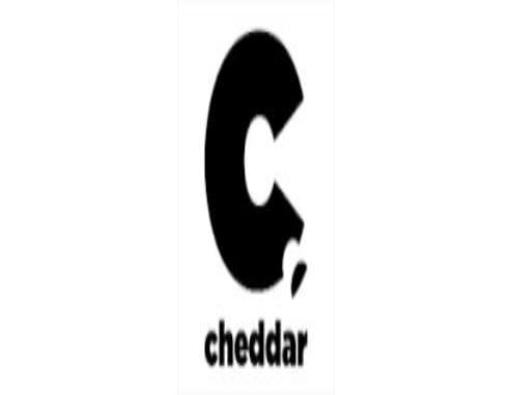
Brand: cheddarie
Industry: Food